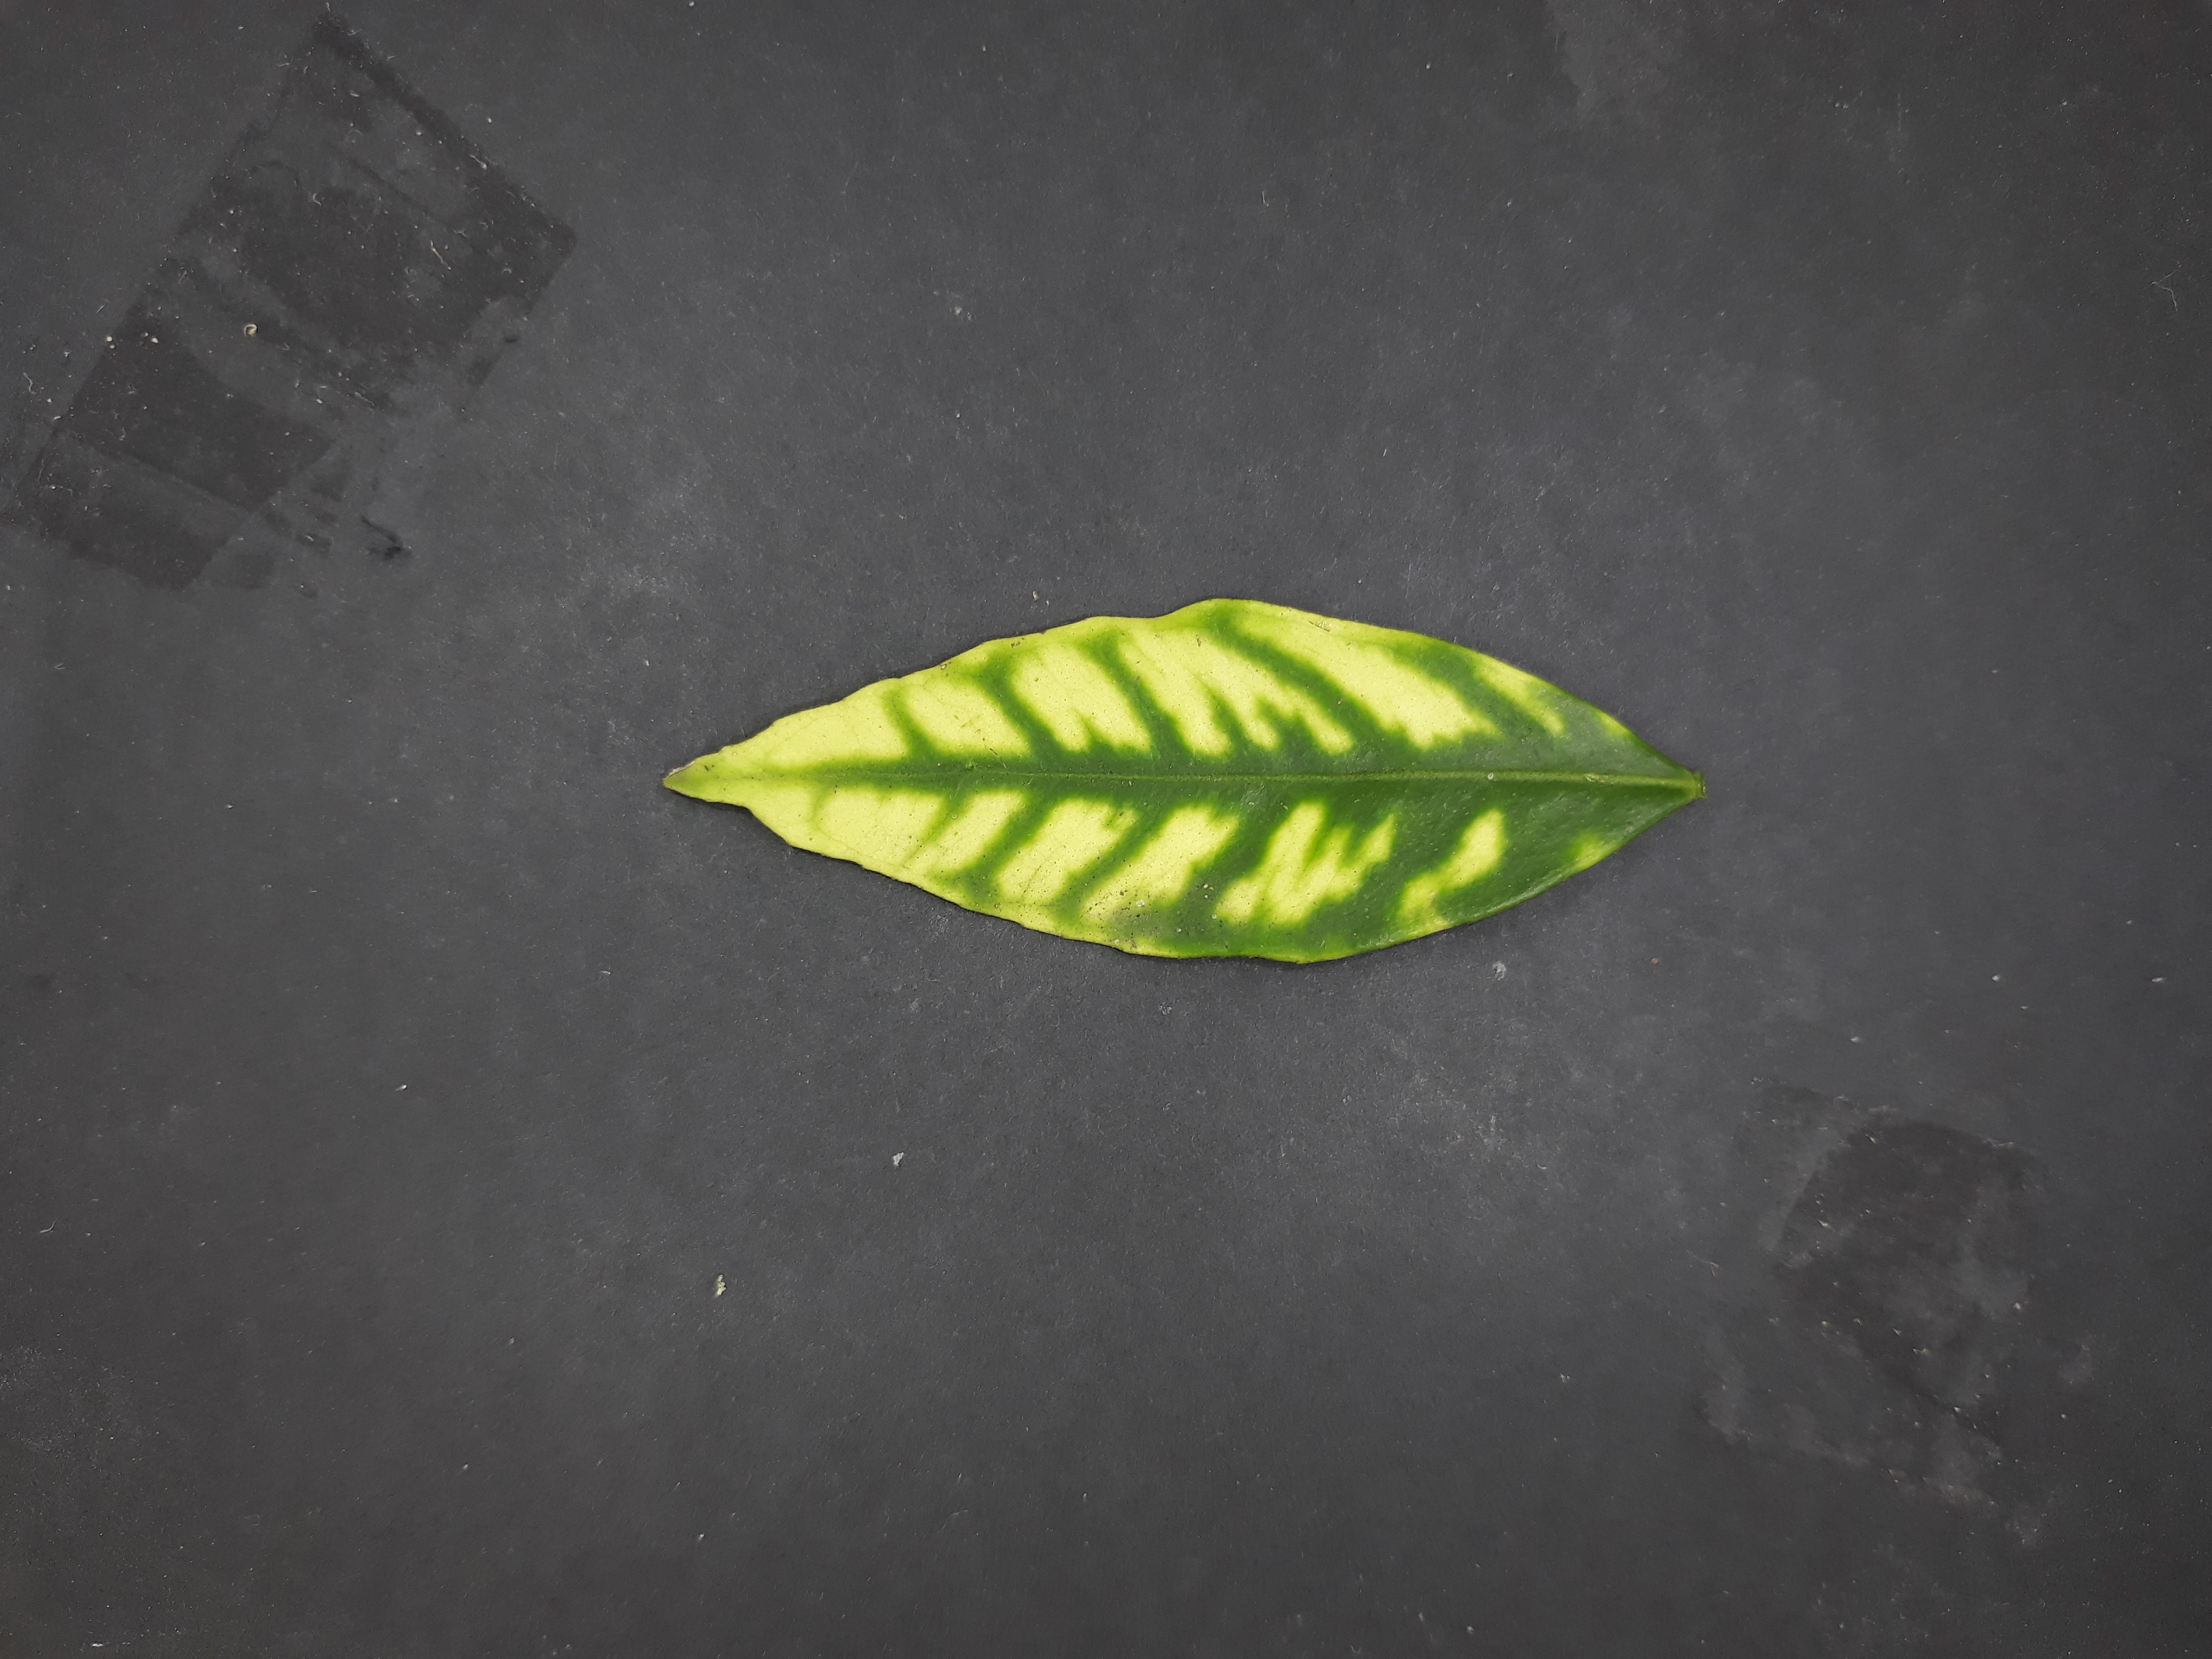
Label: Zinc deficiency (Zn)